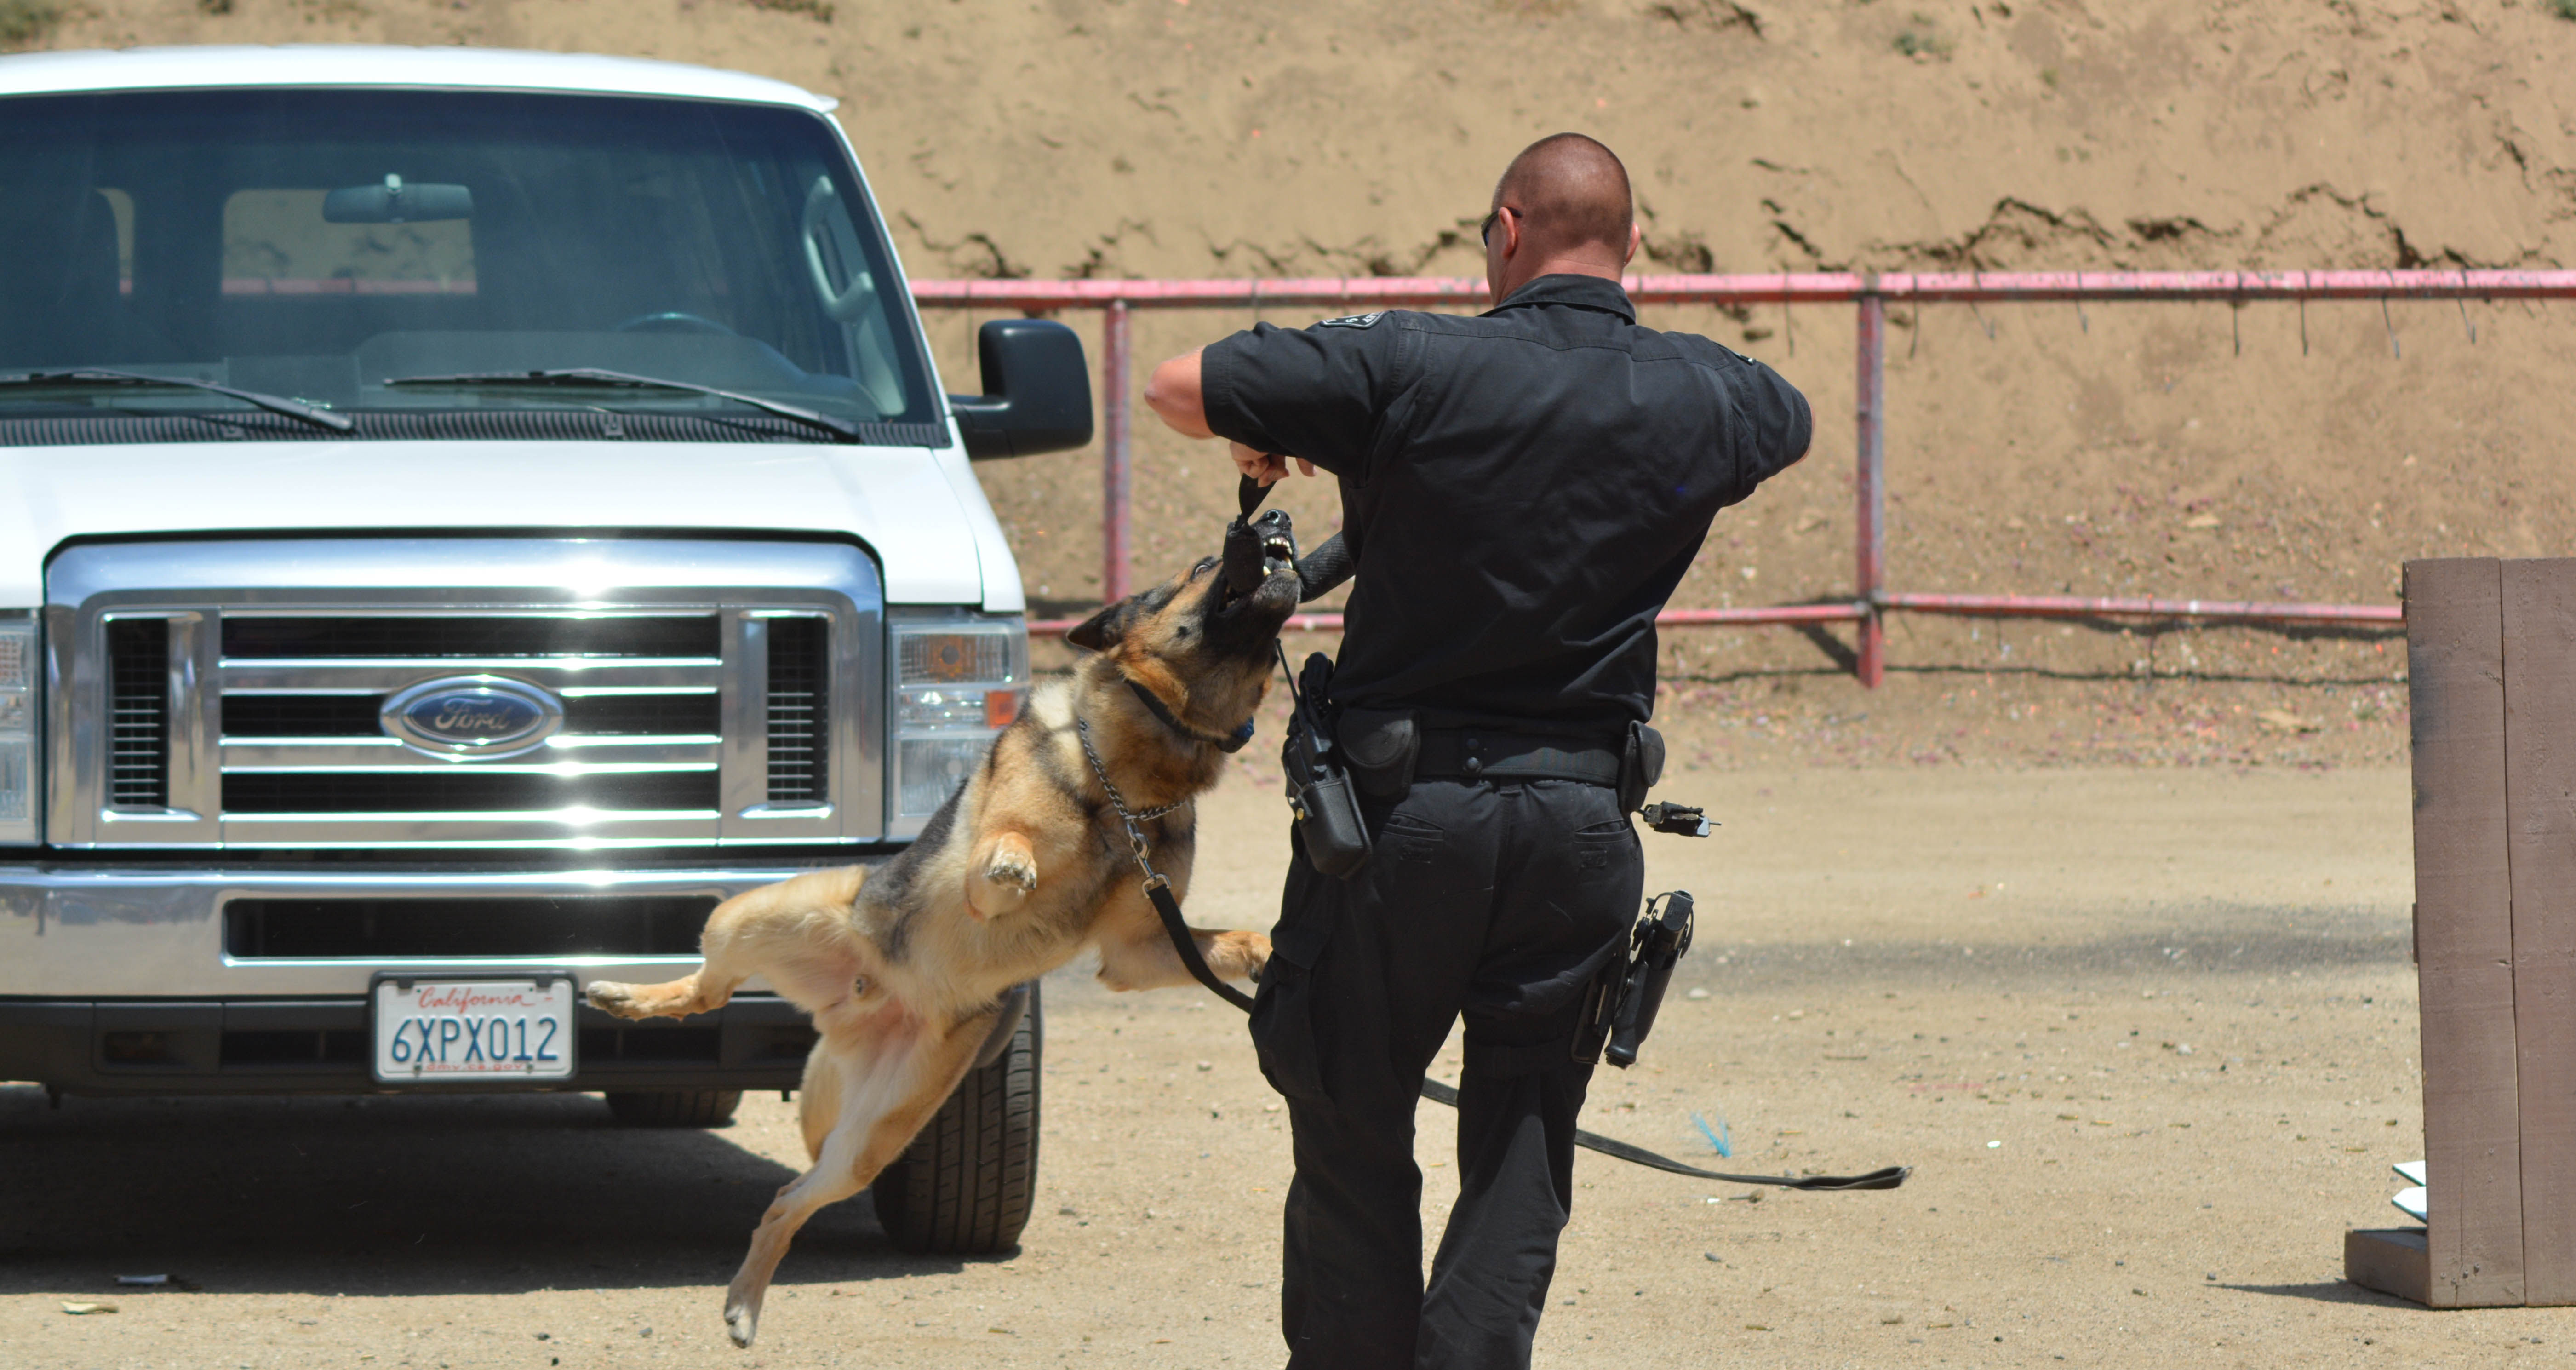
dog, mammal, police dog, dog like mammal